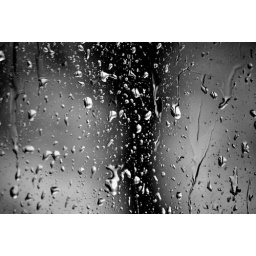
in black and white